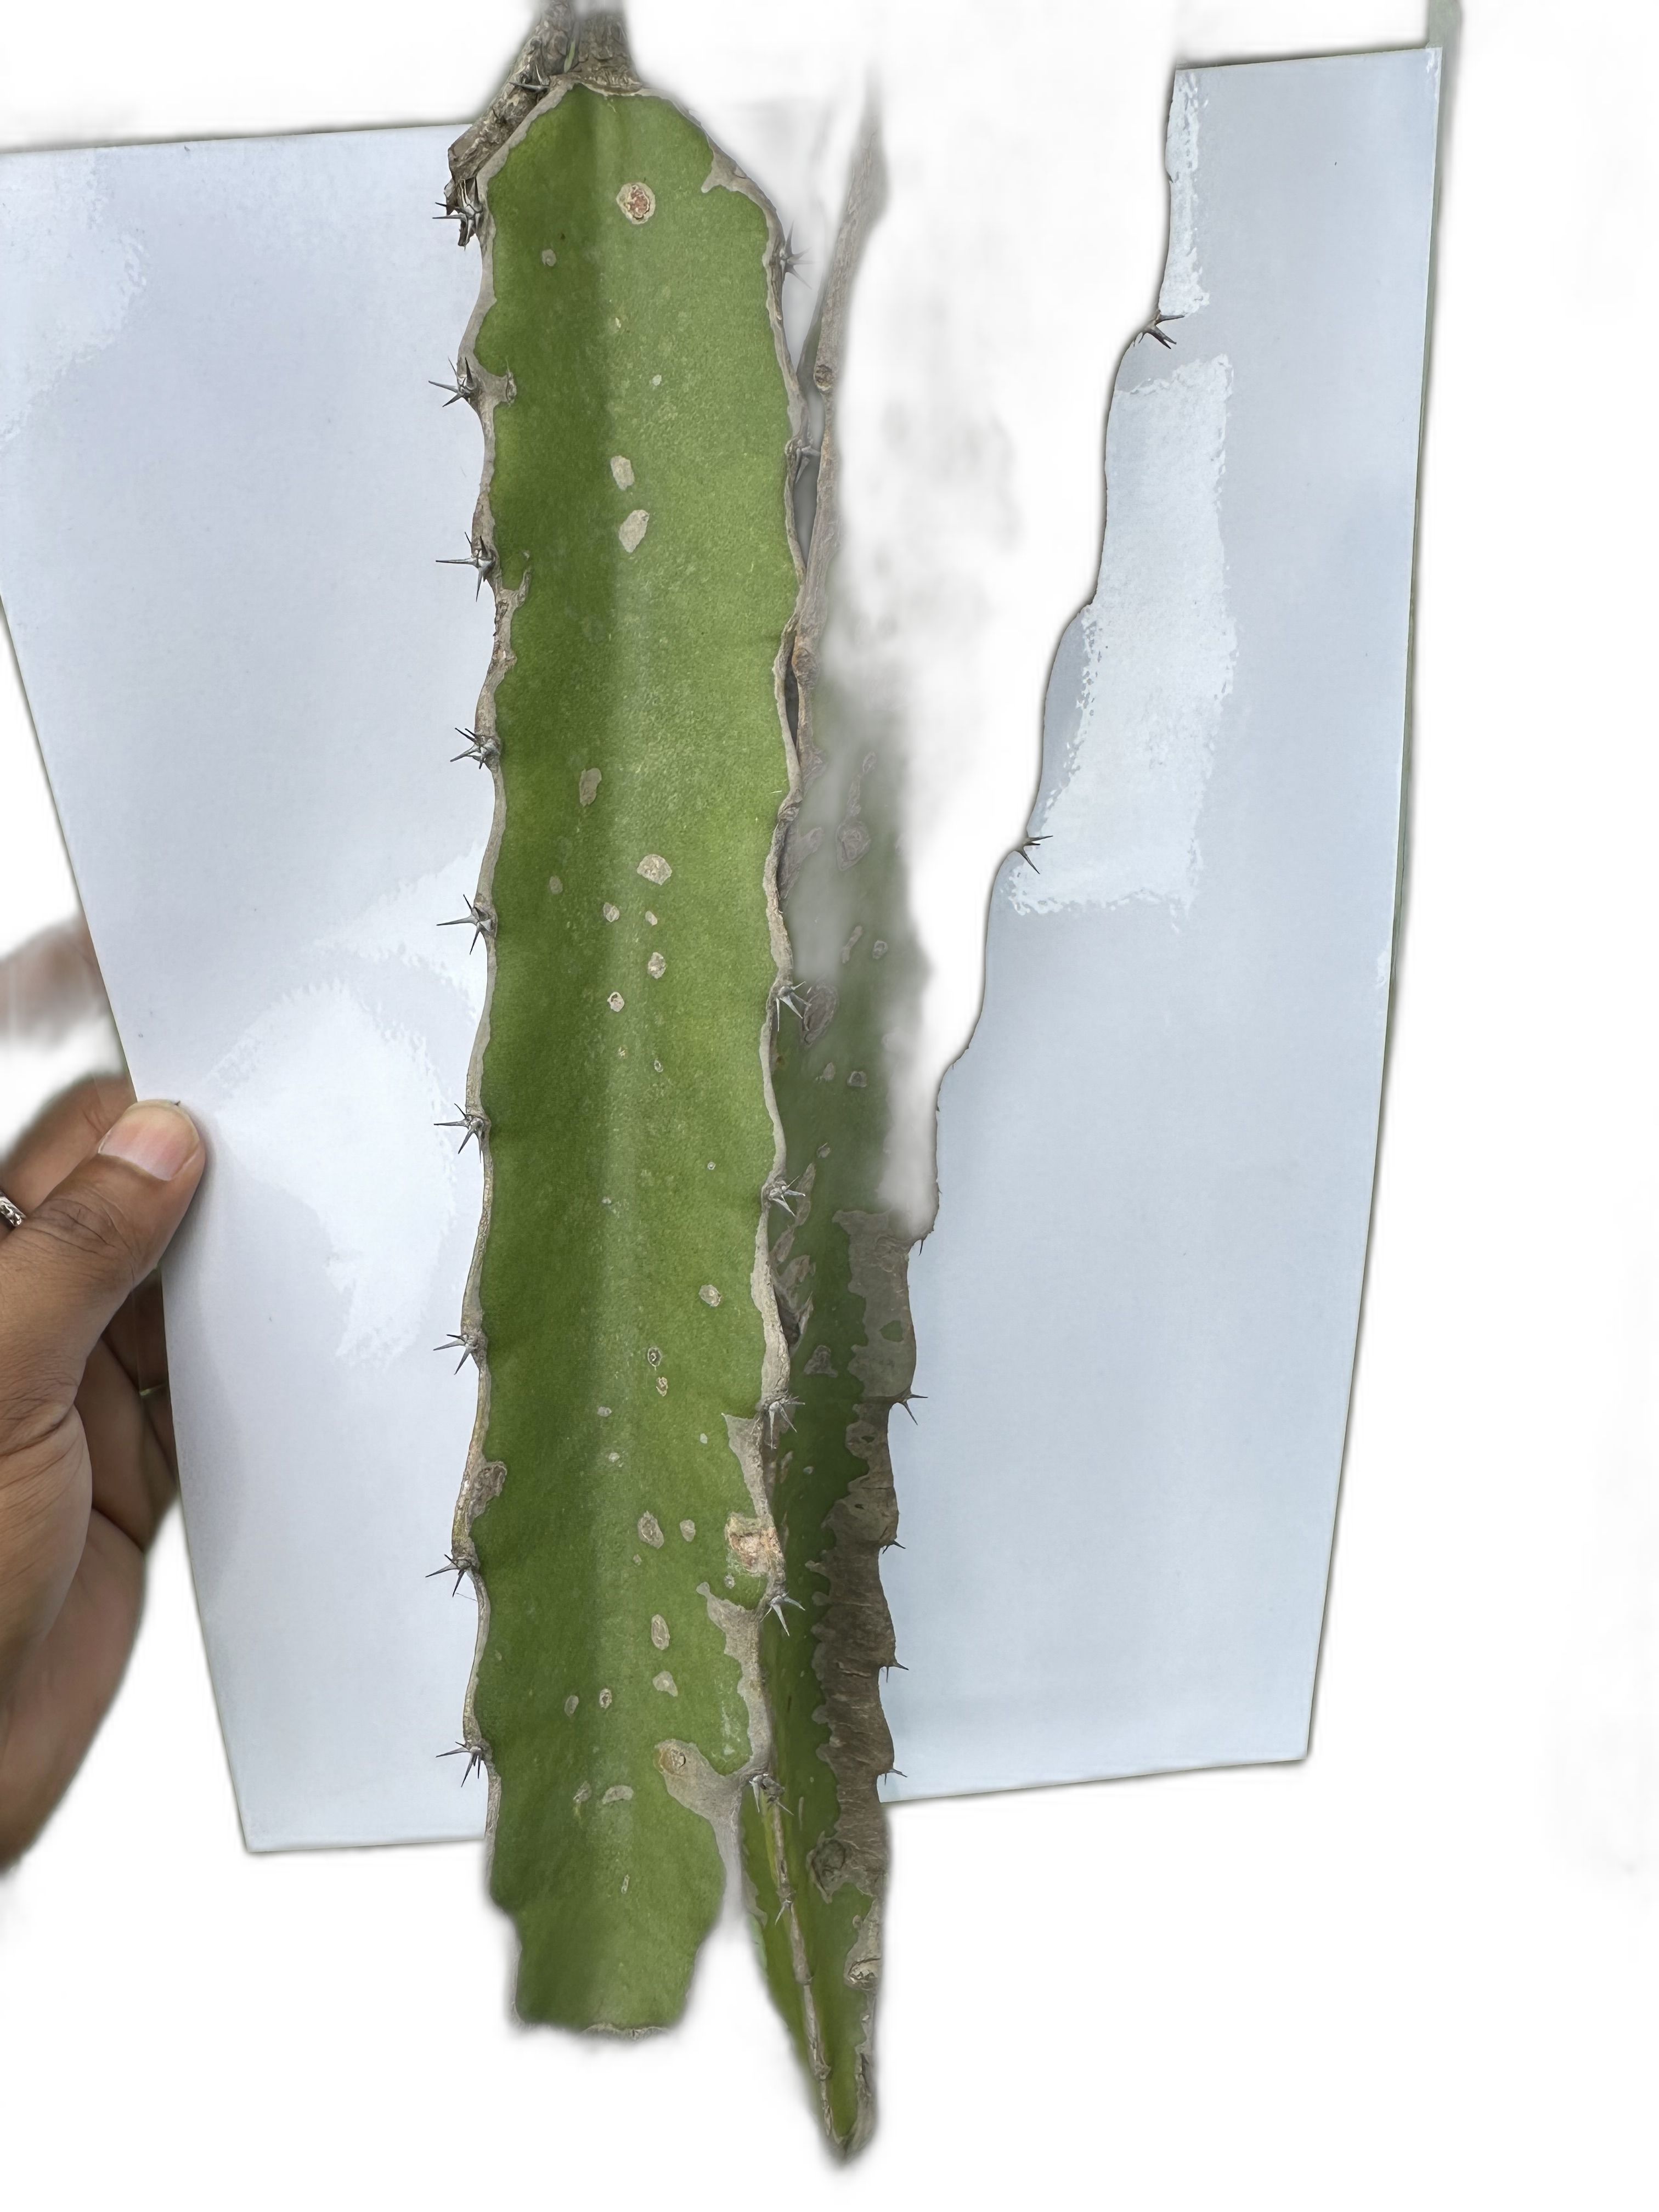
Label: Bad leaf